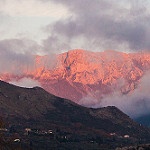
Scene: Outdoor